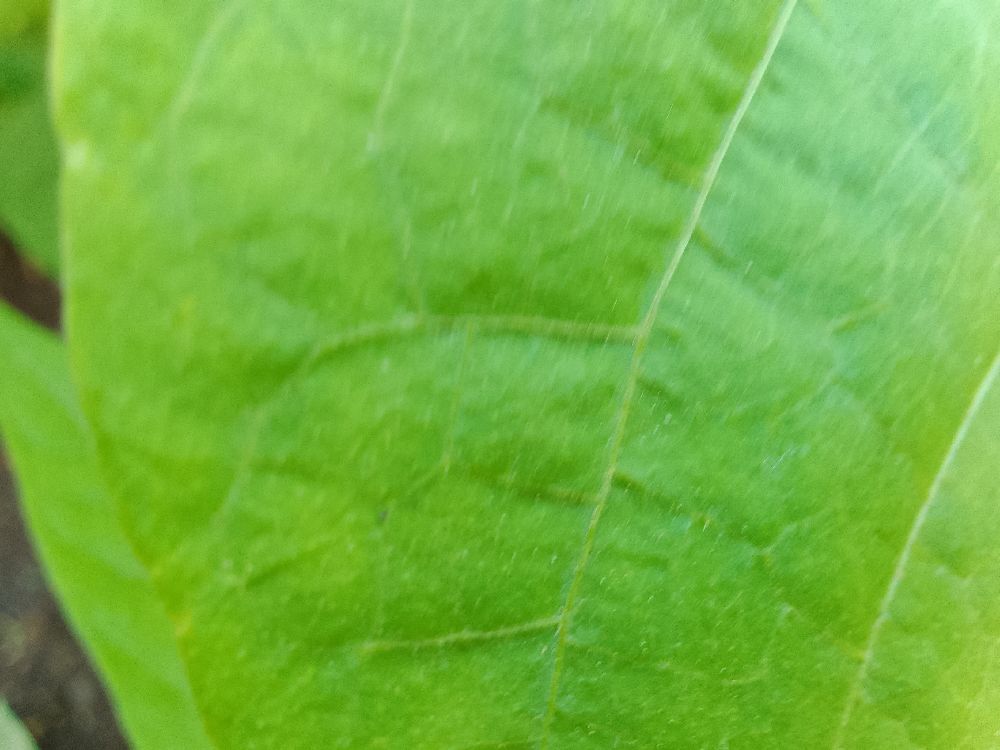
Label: healthy